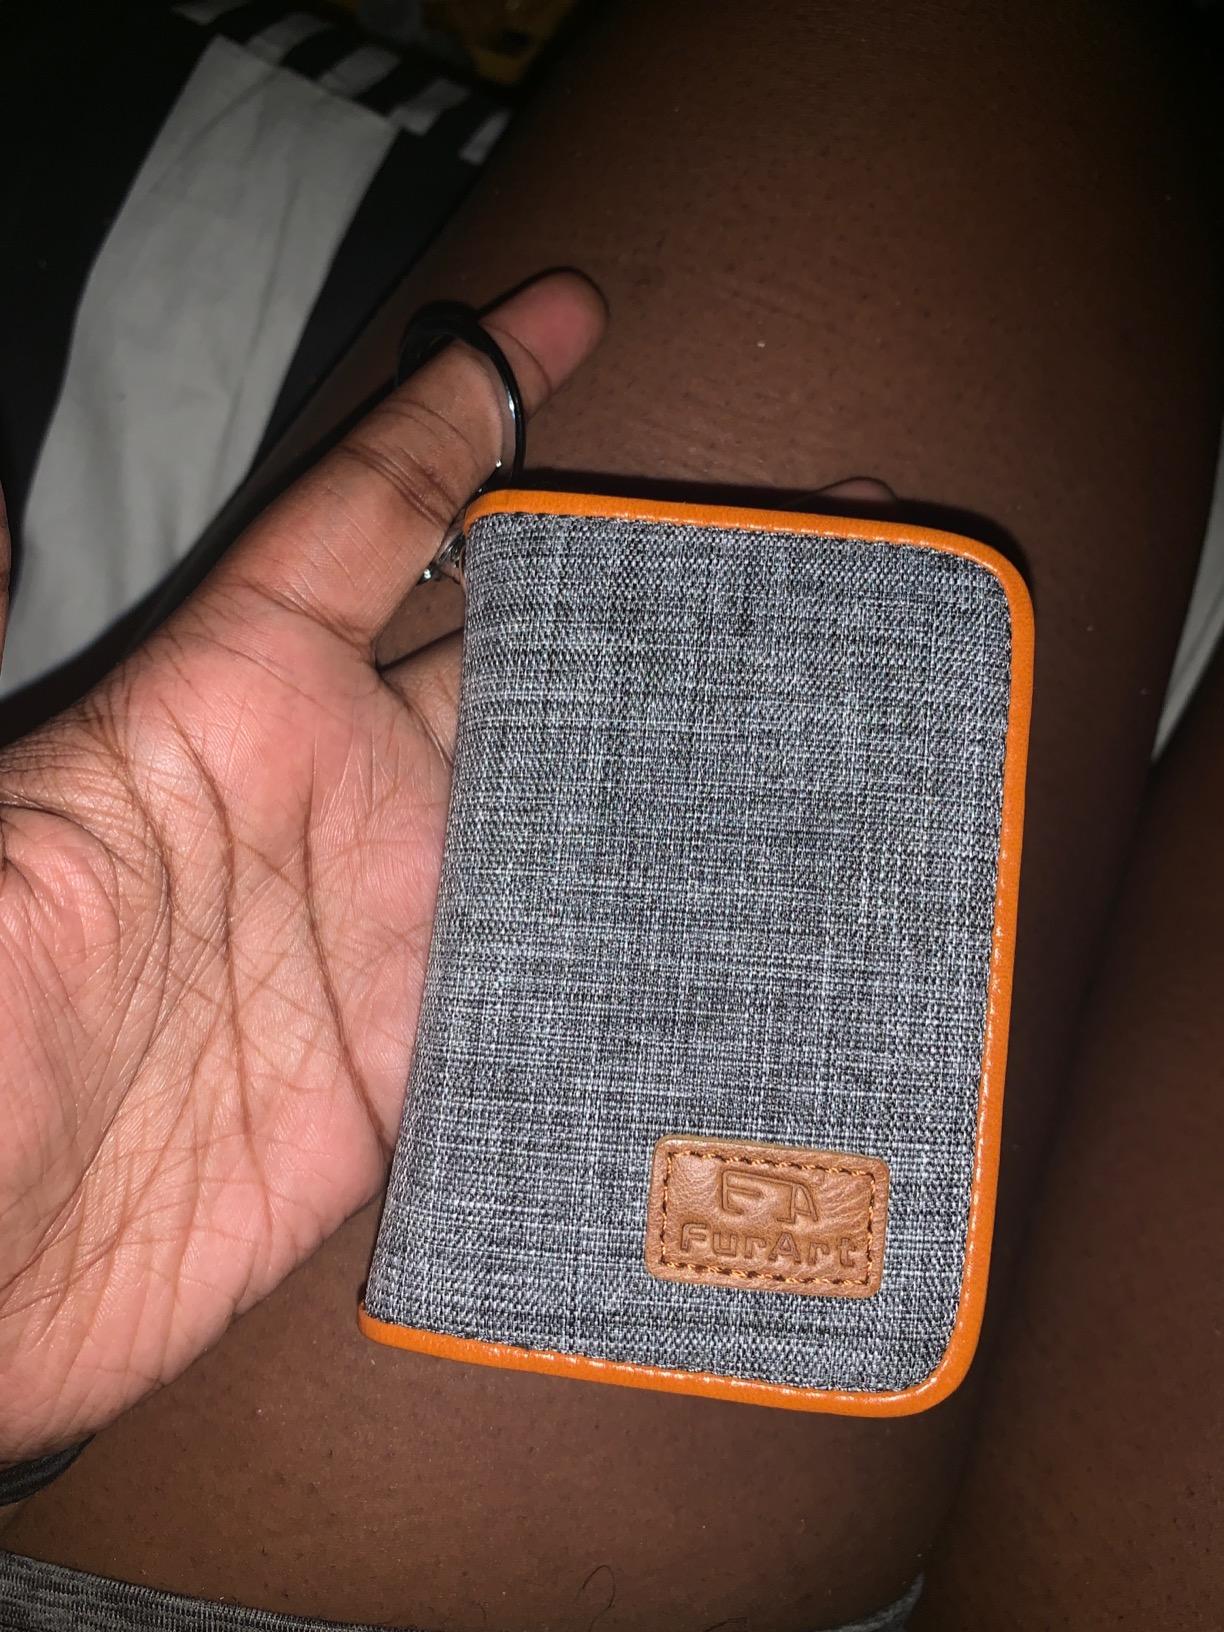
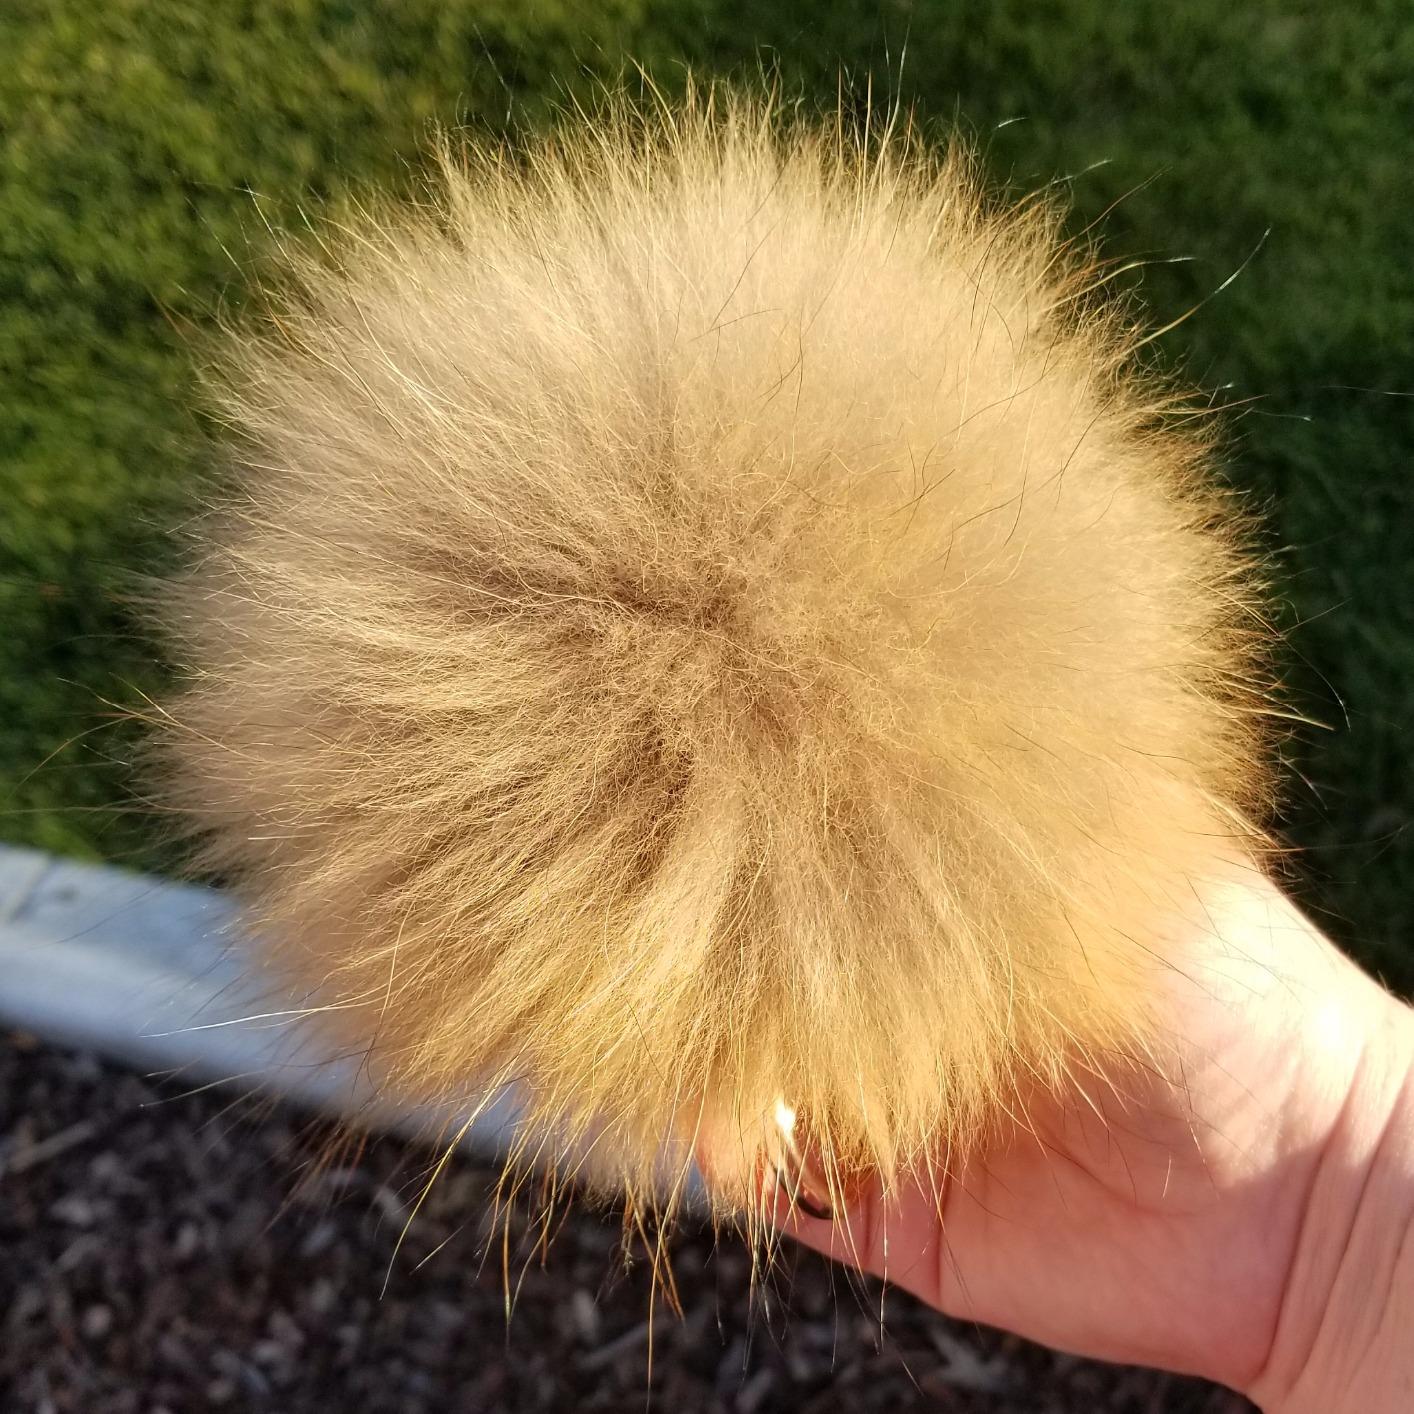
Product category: accessories_keychain
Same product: no